Hans Brunhart

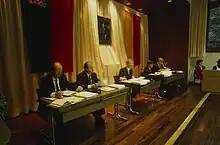
Brunhart (second from left) during a session in the Landtag of Liechtenstein on 24 March 1991.

Brunhart's tenure was marked by significant changes in Liechtenstein's foreign policy. In 1978, Liechtenstein joined the Council of Europe, and Brunhart, along with Prince Nikolaus of Liechtenstein, held the presidency of the Committee of Ministers in 1987. In addition, Liechtenstein became a full member of the United Nations in 1990 following Security Council Resolution 663. Under his government, Liechtenstein became a member of the European Free Trade Association in its own right in 1991.